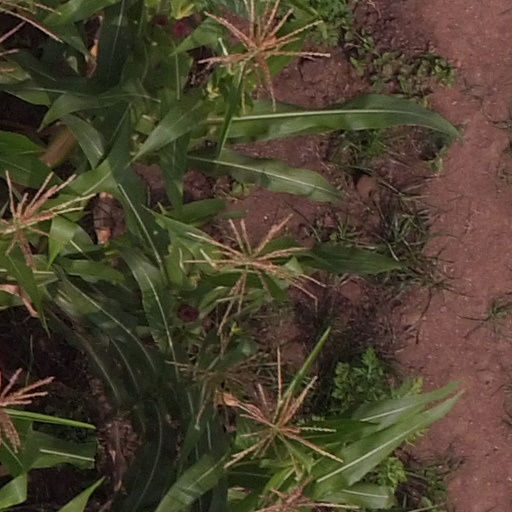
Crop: maize; corn